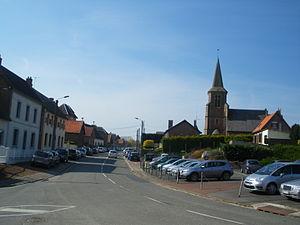
Vue de la commune de Moyenneville.
Moyenneville est une commune française située dans le département du Pas-de-Calais, en région Hauts-de-France.